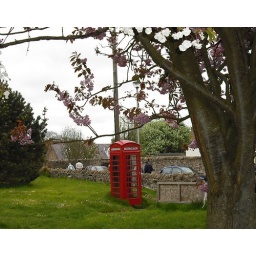
lovely phone box covered by blossom. clear view - no sign in front of it. unlike other picture